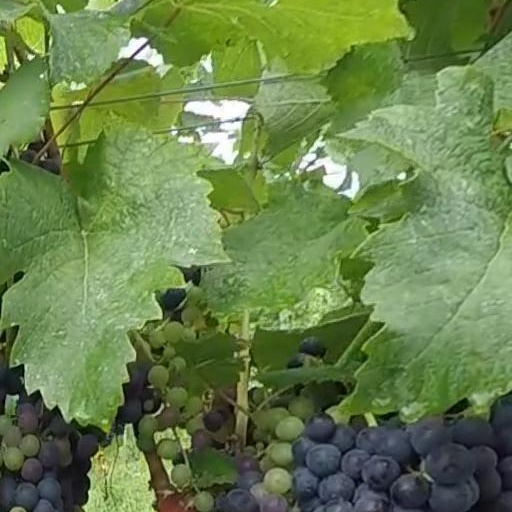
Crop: grape